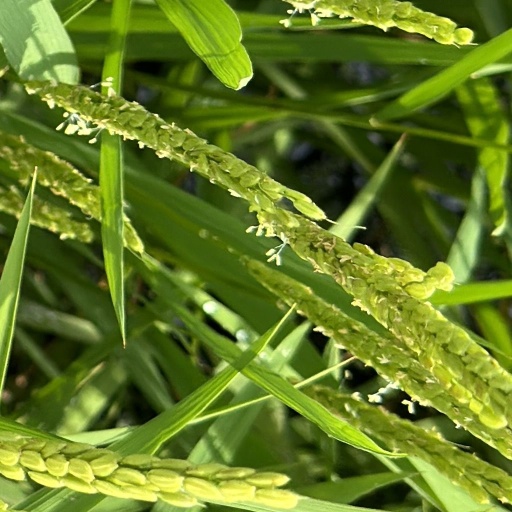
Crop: rice